Pallache family

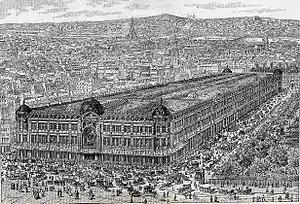
Au Bon Marché came to Egypt and inspired imitators like the Palacci department store

No later than the close of the 19th century, a branch of the Pallache family had settled in Egypt, with some remaining in Cairo into the 1950s.